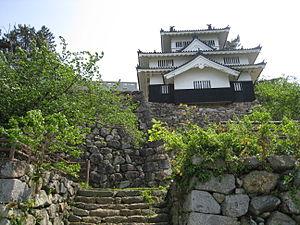
Le domaine de Yoshida est un domaine féodal japonais de l'époque d'Edo situé dans l'est de la province de Mikawa, de nos jours préfecture d'Aichi. Son quartier général se trouve au château de Yoshida dans ce qui est à présent la ville de Toyohashi. Plusieurs fudai daimyo différents le gouvernent tout au long de la période Edo avant qu'il passe finalement aux mains du clan Matsudaira. Juste avant sa dissolution, le domaine change de nom et devient le domaine de Toyohashi.